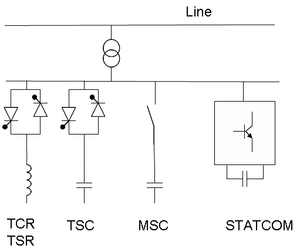
Un système de transmission flexible en courant alternatif, plus connu sous l'acronyme anglais de FACTS est un équipement d'électronique de puissance d'appoint utilisé pour contrôler la répartition des charges